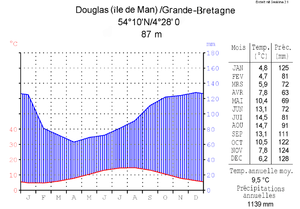
Douglas est la capitale de l'île de Man. La ville comptait 25 347 habitants au recensement de 2001.